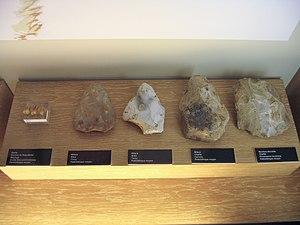
Le Moustérien de tradition acheuléenne est l'un des différents faciès culturels et technologiques du Moustérien, principale manifestation culturelle du Paléolithique moyen en Eurasie. Il est présent dans la moitié ouest de la France, en Belgique, aux Pays-Bas, au Pays de Galles et dans le sud et le centre de l'Angleterre.
La Bèze est une rivière française située dans le département de la Côte-d'Or, en Bourgogne-Franche-Comté. C'est un affluent de la Saône en rive droite et donc un sous-affluent du Rhône.